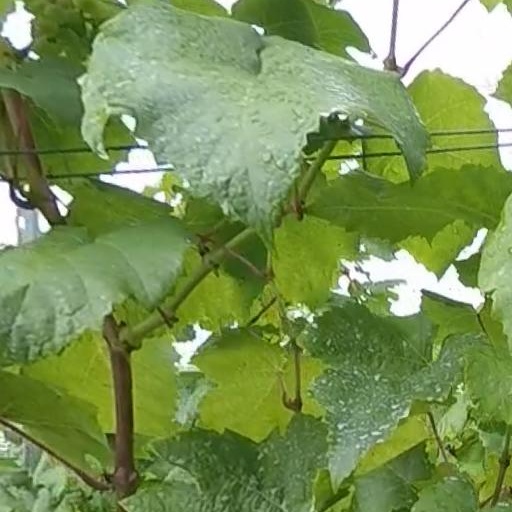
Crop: grape